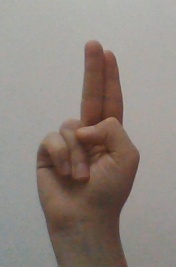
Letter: taa